Classical mythology in culture

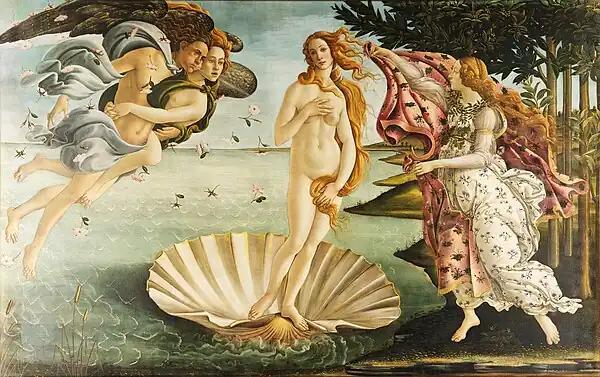
Botticelli's "Birth of Venus" (c. 1485–1486, oil on canvas, Uffizi, Florence); a revived "Venus Pudica" for a new view of pagan Antiquity, often said to epitomize for modern viewers the spirit of the Renaissance.

With the rediscovery of classical antiquity in the Renaissance, the poetry of Ovid became a major influence on the imagination of poets and artists, and remained a fundamental influence on the diffusion and perception of classical mythology through subsequent centuries. From the early years of the Renaissance, artists portrayed subjects from Greek and Roman mythology alongside more conventional Christian themes. Among the best-known subjects of Italian artists are Botticelli's "Birth of Venus" and "Pallas and the Centaur", the "Ledas" of Leonardo da Vinci and Michelangelo, and Raphael's "Galatea". Through the medium of Latin and the works of Ovid, Greek myth influenced medieval and Renaissance poets such as Petrarch, Boccaccio and Dante in Italy.